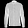
Label: Shirt